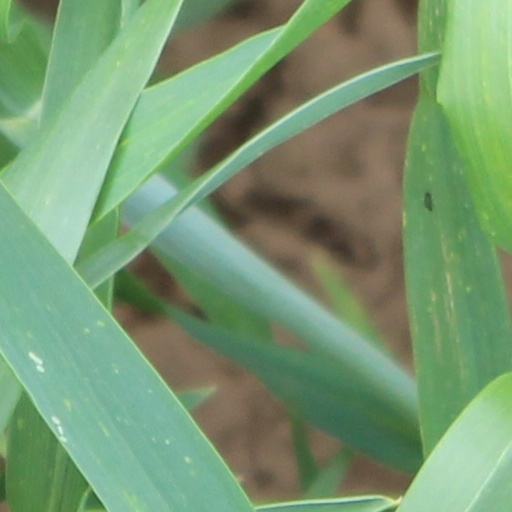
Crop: wheat